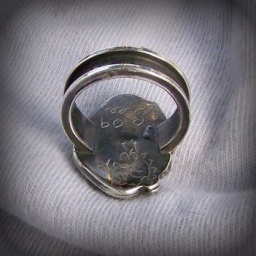
"Nessie" black opal solid with green fire set in silver.